European route E73

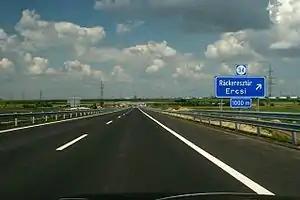
E73 as Hungarian M6 motorway, near Ráckeresztúr exit

The European route E73 is a part of the International E-road network, long, connecting parts of Hungary and Croatia and Bosnia and Herzegovina to the Adriatic Sea coast near the port of Ploče. The route is a Class A intermediate north–south road, consisting of of motorways, and a substantial proportion of two-lane roads with at-grade intersections.